Anna Sosenko

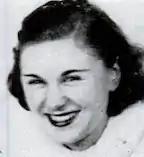
Sosenko in 1943.

Anna Sosenko (June 13, 1909 – June 9, 2000) was an American songwriter and impresario who flourished in the 1930s. She was a manager and writer for cabaret singer Hildegarde, for whom she wrote "Darling, Je Vous Aime Beaucoup".